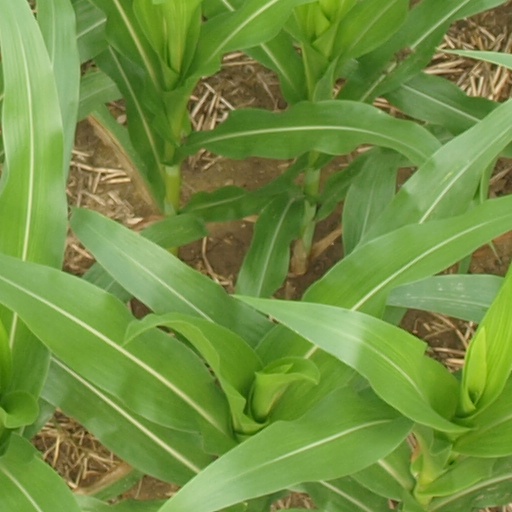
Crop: maize; corn